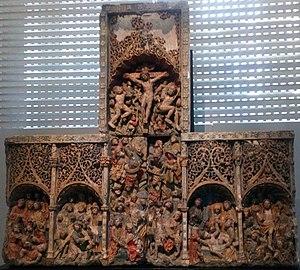
Retable de la Passion provenant de l'église de Méharicourt (XVIe siècle), musée de Picardie, Amiens.
Méharicourt est une commune française située dans le département de la Somme, en région Hauts-de-France.
Le musée de Picardie est un musée d'art et d'archéologie situé à Amiens, en France. Il regroupe de riches collections qui vont de la Préhistoire au XXᵉ siècle, notamment en archéologie et en peinture. Il a reçu le label « musée de France »